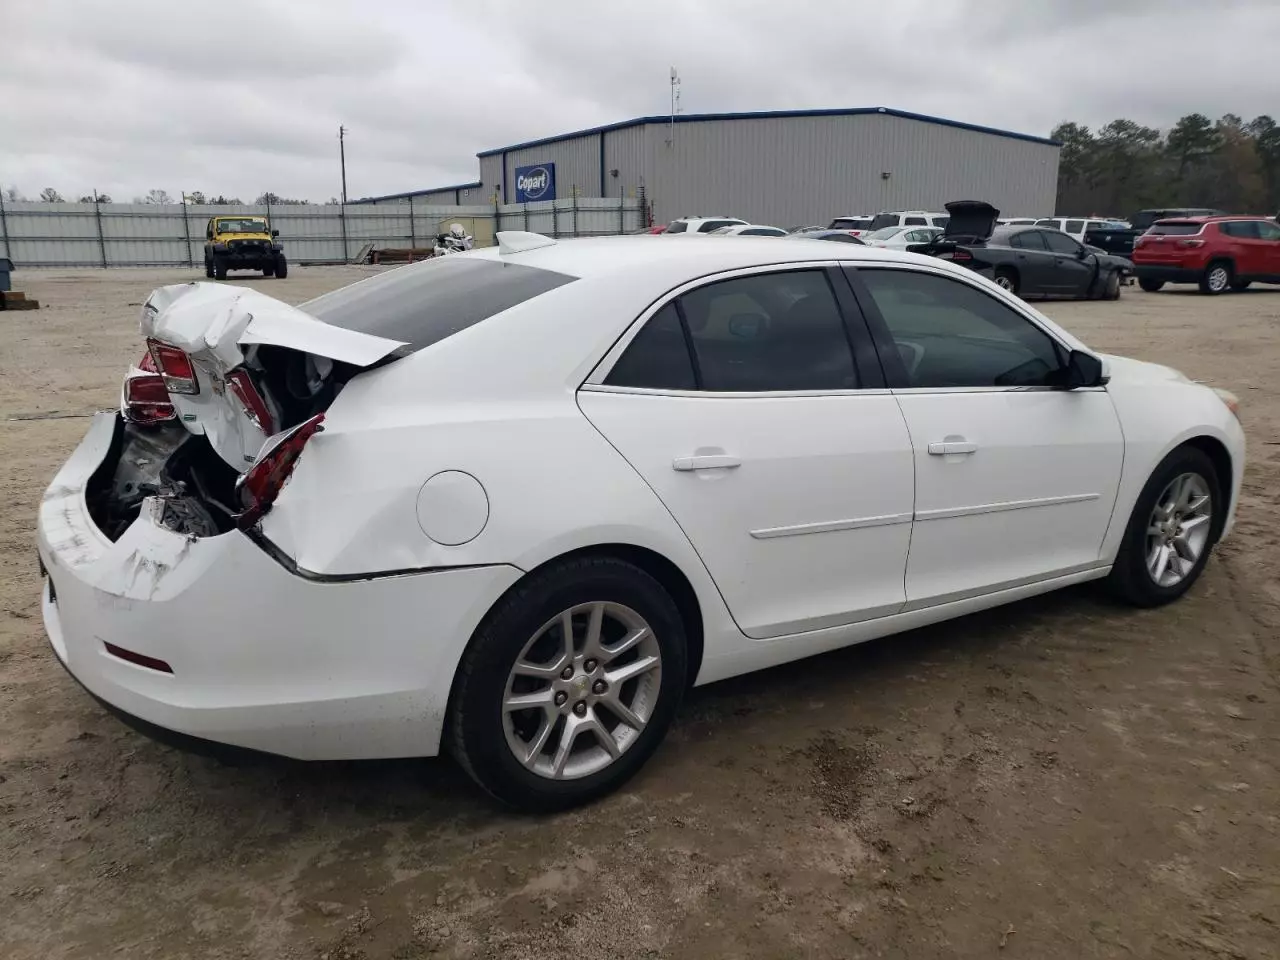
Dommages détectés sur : malle, feu arrière droit, pare-choc arrière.
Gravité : majeur